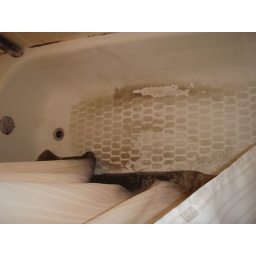
Very dirty bathtub in 2nd floor unit